Bad Day (viral video)

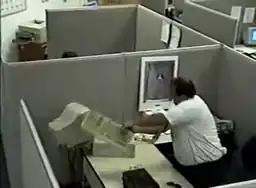
Video still as the protagonist strikes the computer monitor off his desk using his computer keyboard

Bad Day (also known as Badday, Computer rage or Office rage) is a 27-second viral video released in 1996, where a frustrated office worker assaults his cubicle computer. It has circulated virally online since 1997. The video became a cultural embodiment of computer rage, and is the subject of several parodies and ad campaigns.